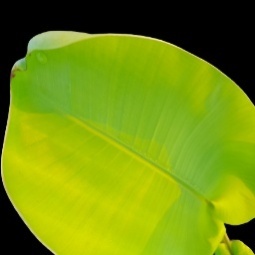
Label: Sulphur